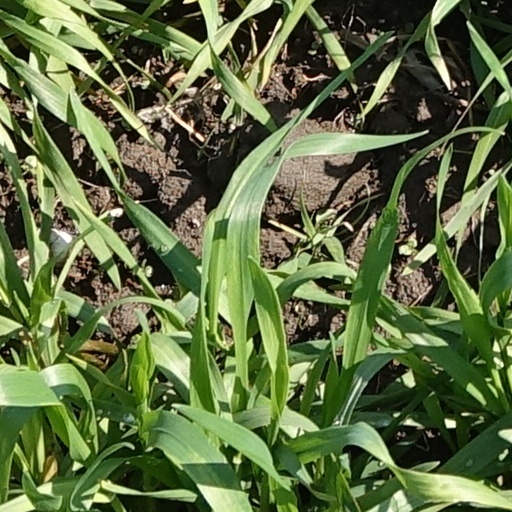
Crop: wheat